Ufa

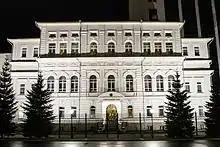
National Bank of Bashkortostan

By order of Ivan the Terrible a fortress was built on the site of modern Ufa in 1574, and originally bore the name of the hill it stood on, "Tura-Tau". 1574 is now considered to be the official date of Ufa's foundation. Town status was granted to it in 1586.